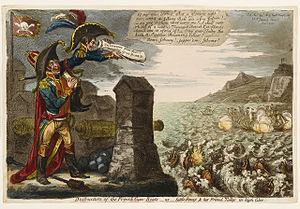
Charles-Maurice de Talleyrand-Périgord, communément nommé Talleyrand, est un homme d'État et diplomate français, né le 2 février 1754 à Paris, mort dans cette même ville le 17 mai 1838.